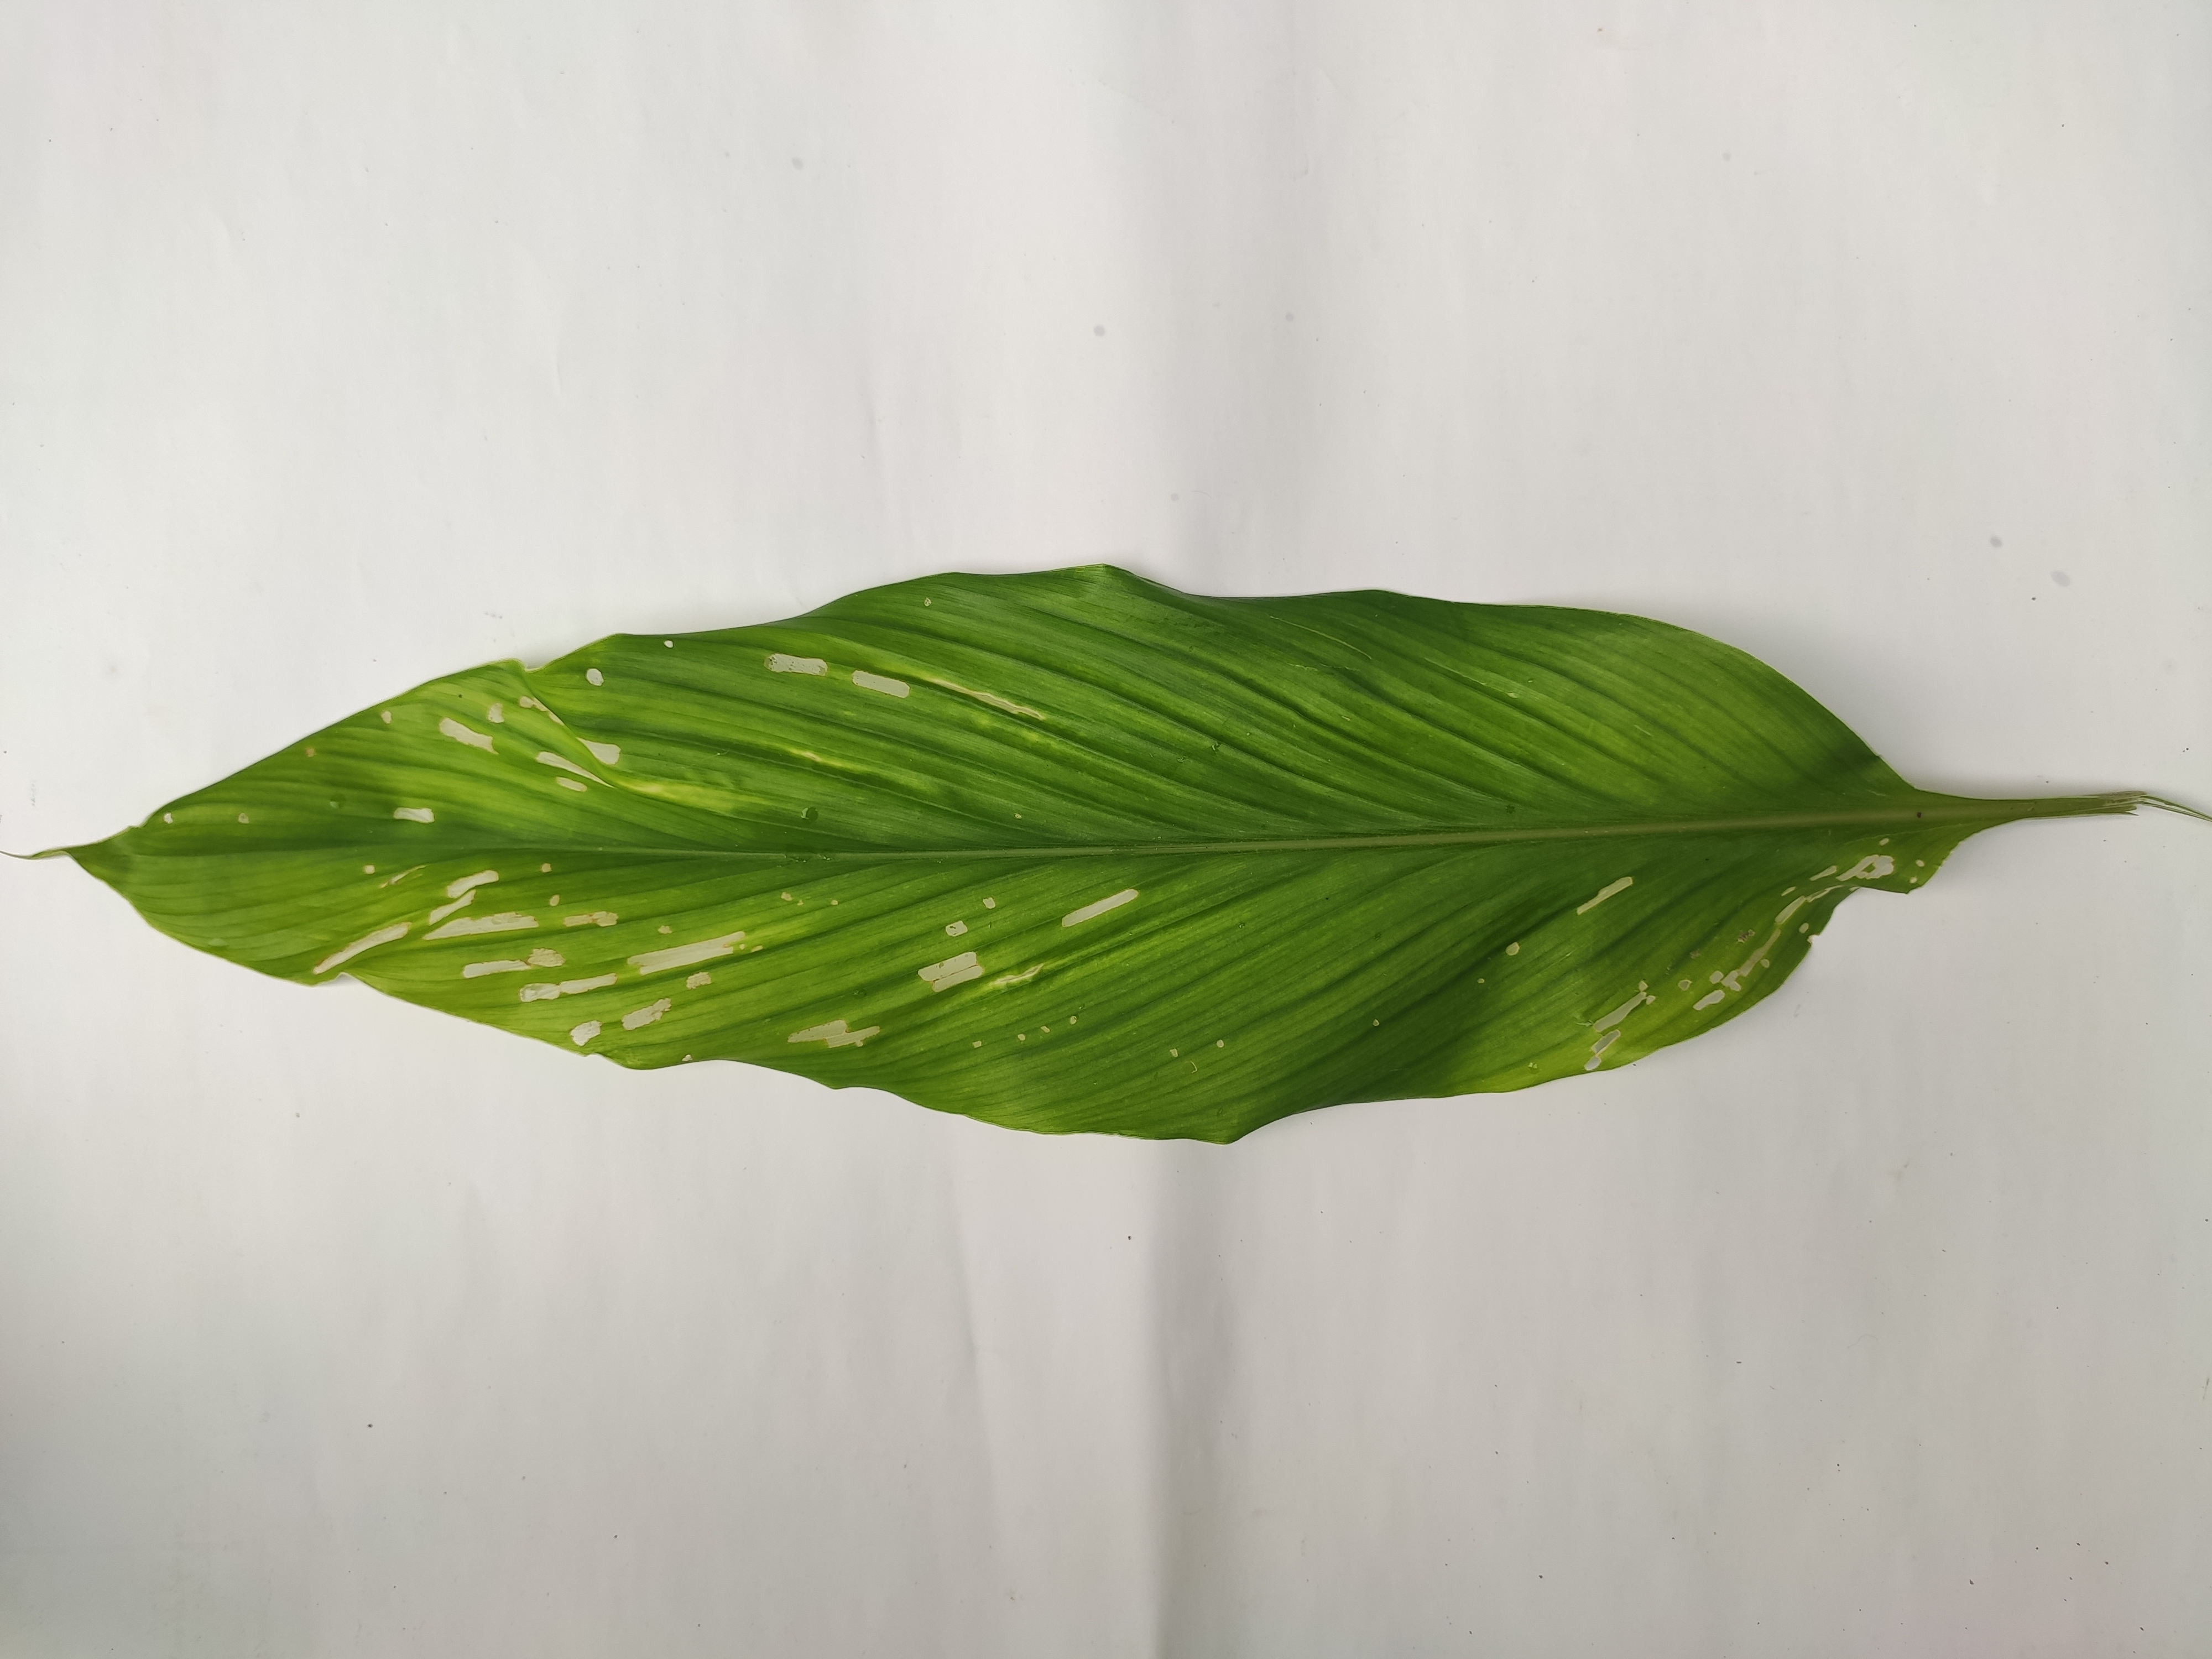
Label: Aphids_Disease